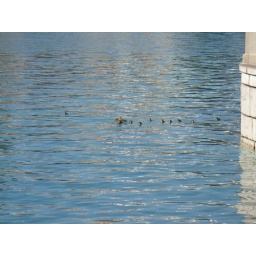
This mother duck and all of her babies were swimming so gracefully in Las Vegas, Nevada